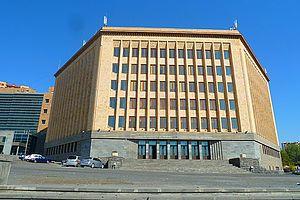
L'université américaine d'Arménie est une université privée située à Erevan, la capitale de l'Arménie. Elle a été fondée en 1991.